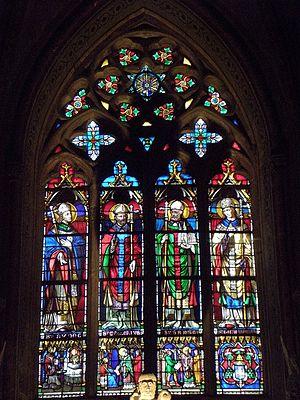
Saint-Budoc, Saint-Magloire, Saint-Samson et Saint-Génevée. Verrière d'axe de la chapelle absidale de la cathédrale Saint-Samson de Dol (35) figurant les quatre premiers évêques de l'ancien diocèse de Dol.
Liste des évêques et archevêques de Dol